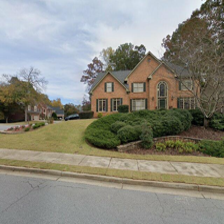
Label: streetView